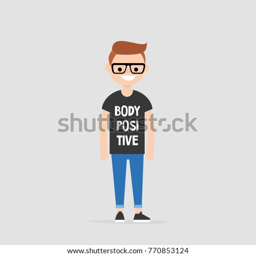
young character wearing a t - shirt with abody positive sign .